Ratkoc, Rahovec

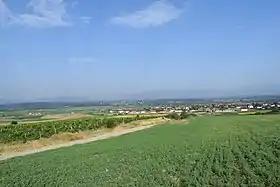

Ratkovac or Drinas, is a small village in Kosovo. The village is about , by road, from the city of Gjakova, but only by geographical distance.